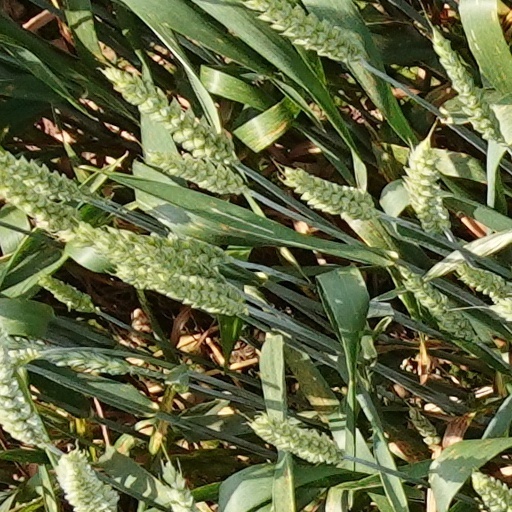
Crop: wheat